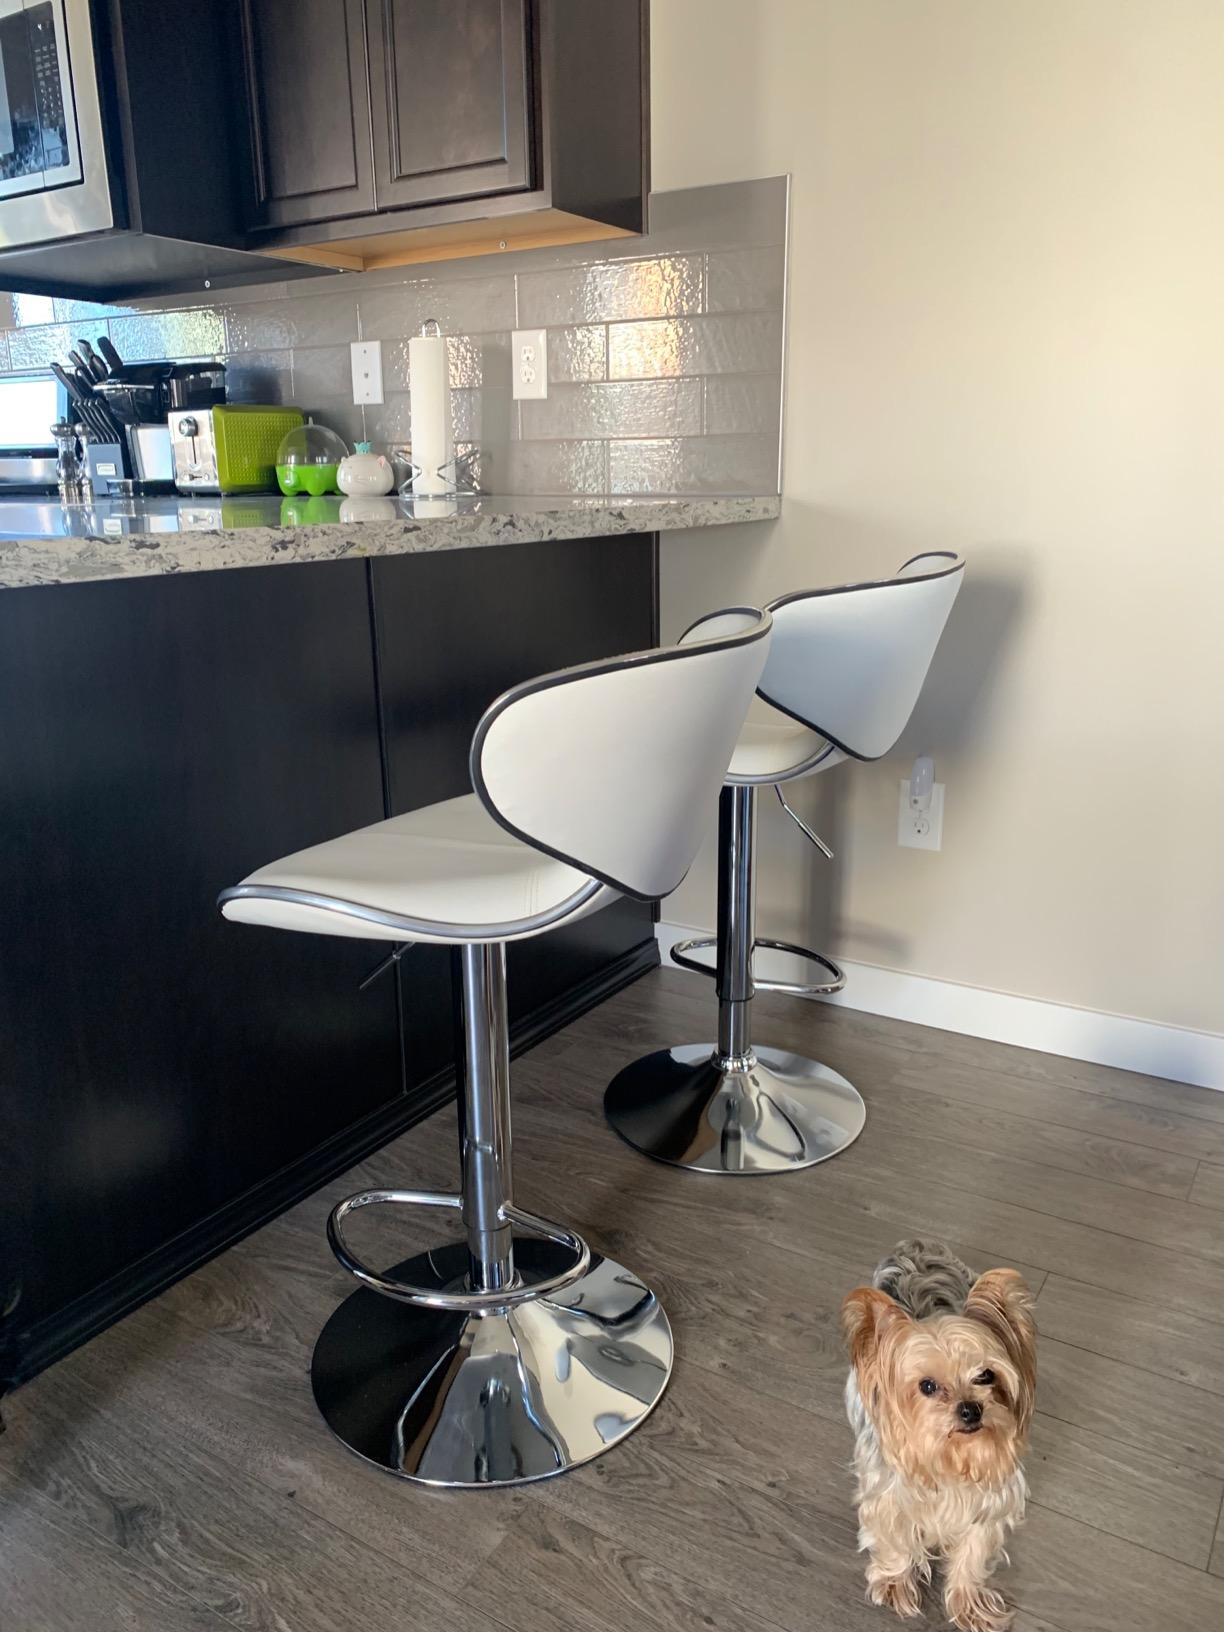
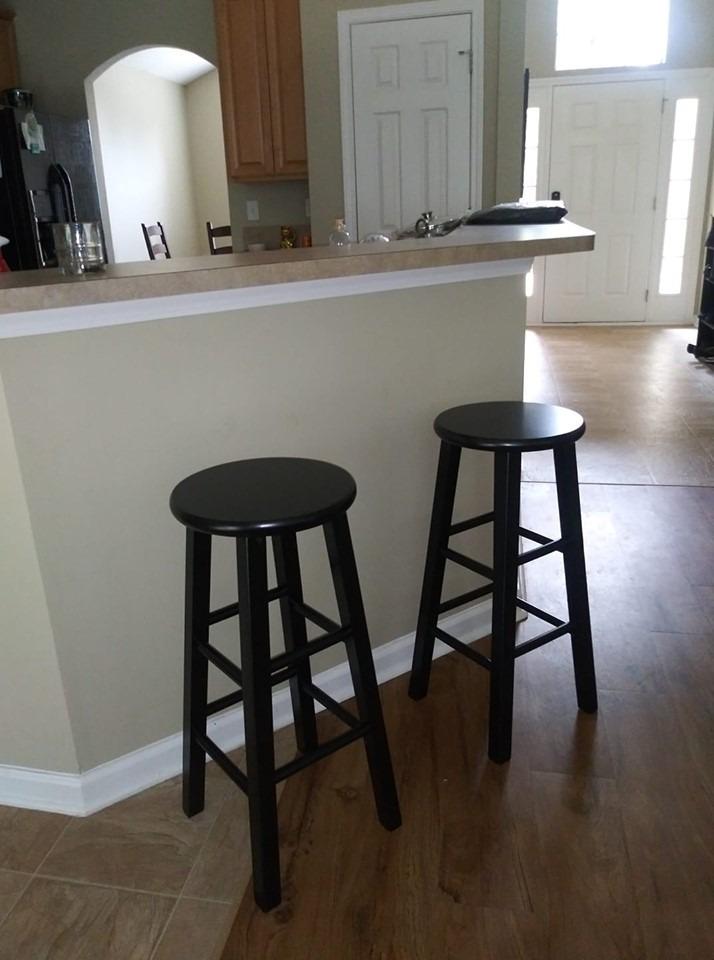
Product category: stool
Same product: no